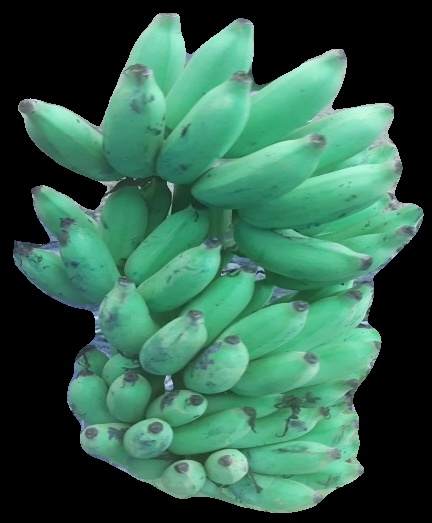
Variety: elakki-bale
Grade: grade2